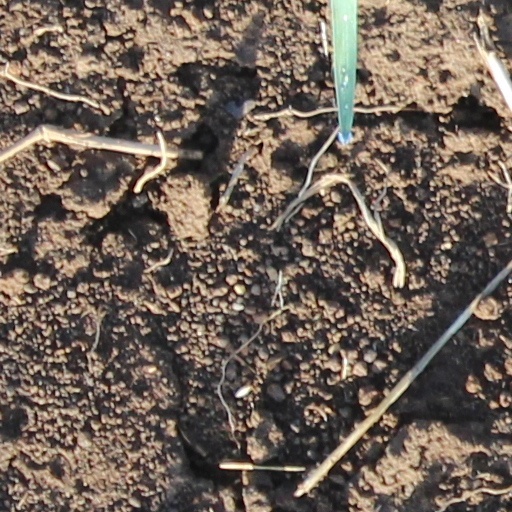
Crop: wheat